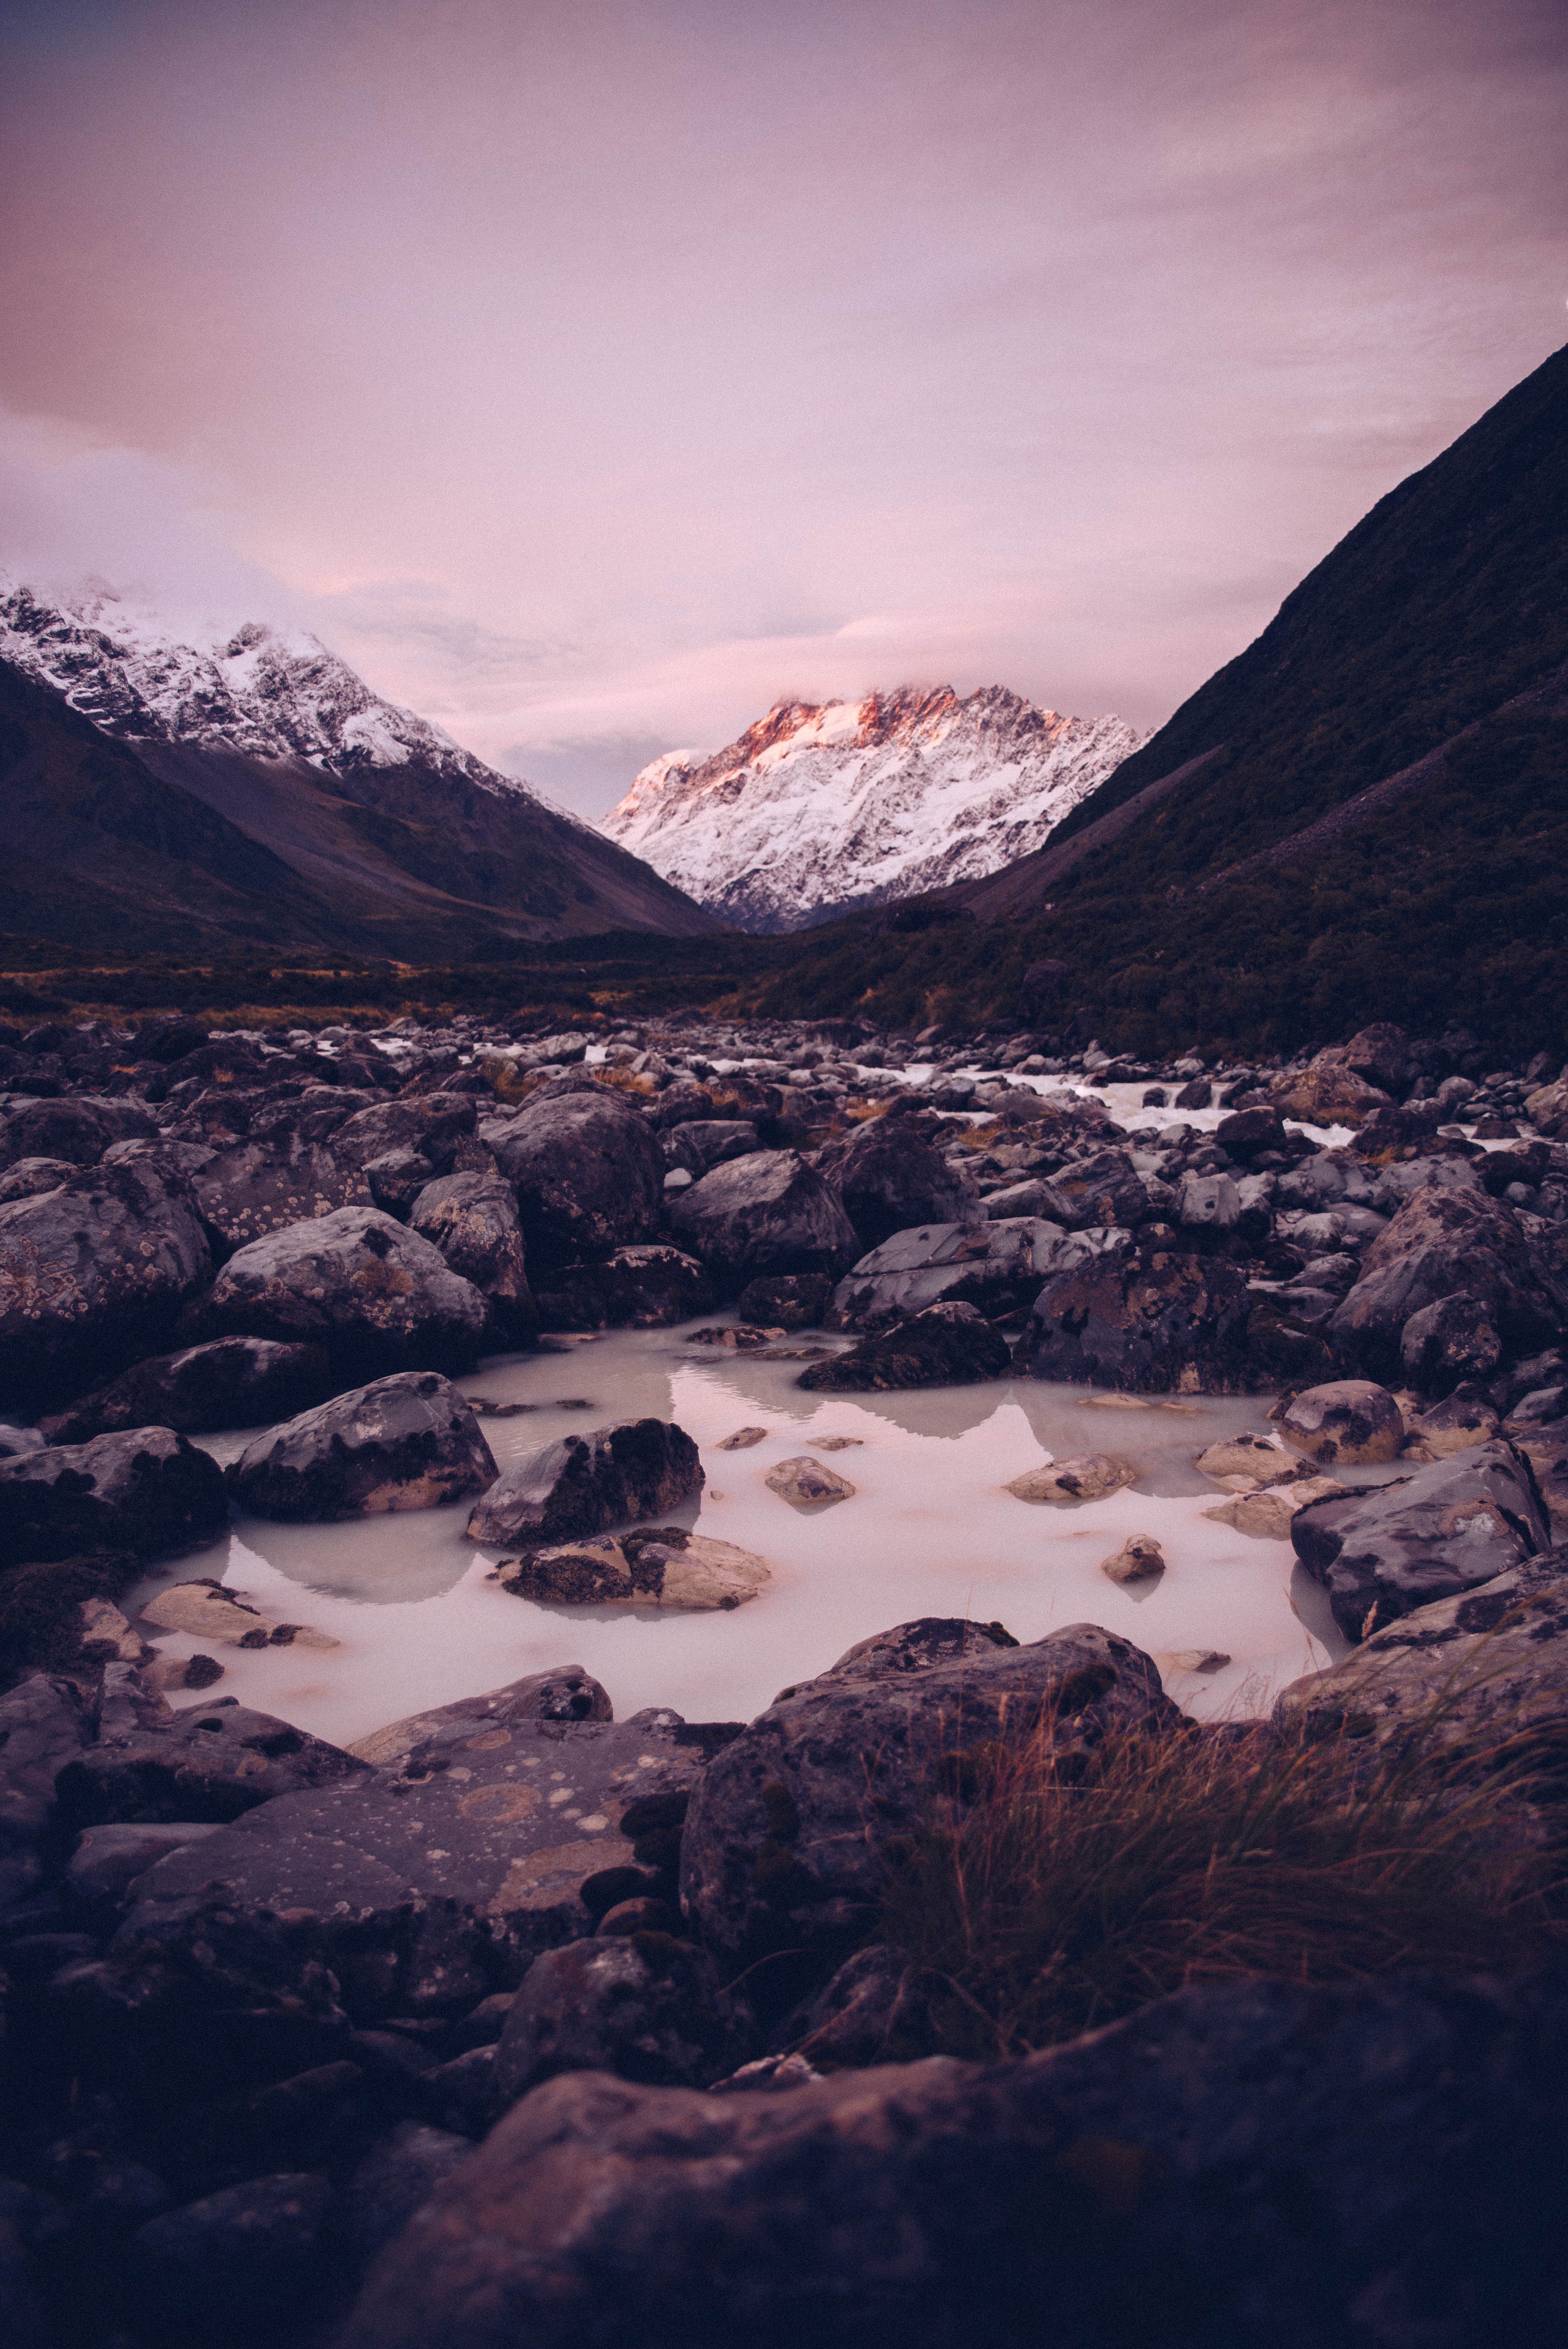
landscape, sea, nature, rock, wilderness, mountain, snow, winter, cloud, sunrise, sunset, morning, lake, dawn, mountain range, dusk, ice, reflection, arctic, loch, landform, geographical feature, mountainous landforms